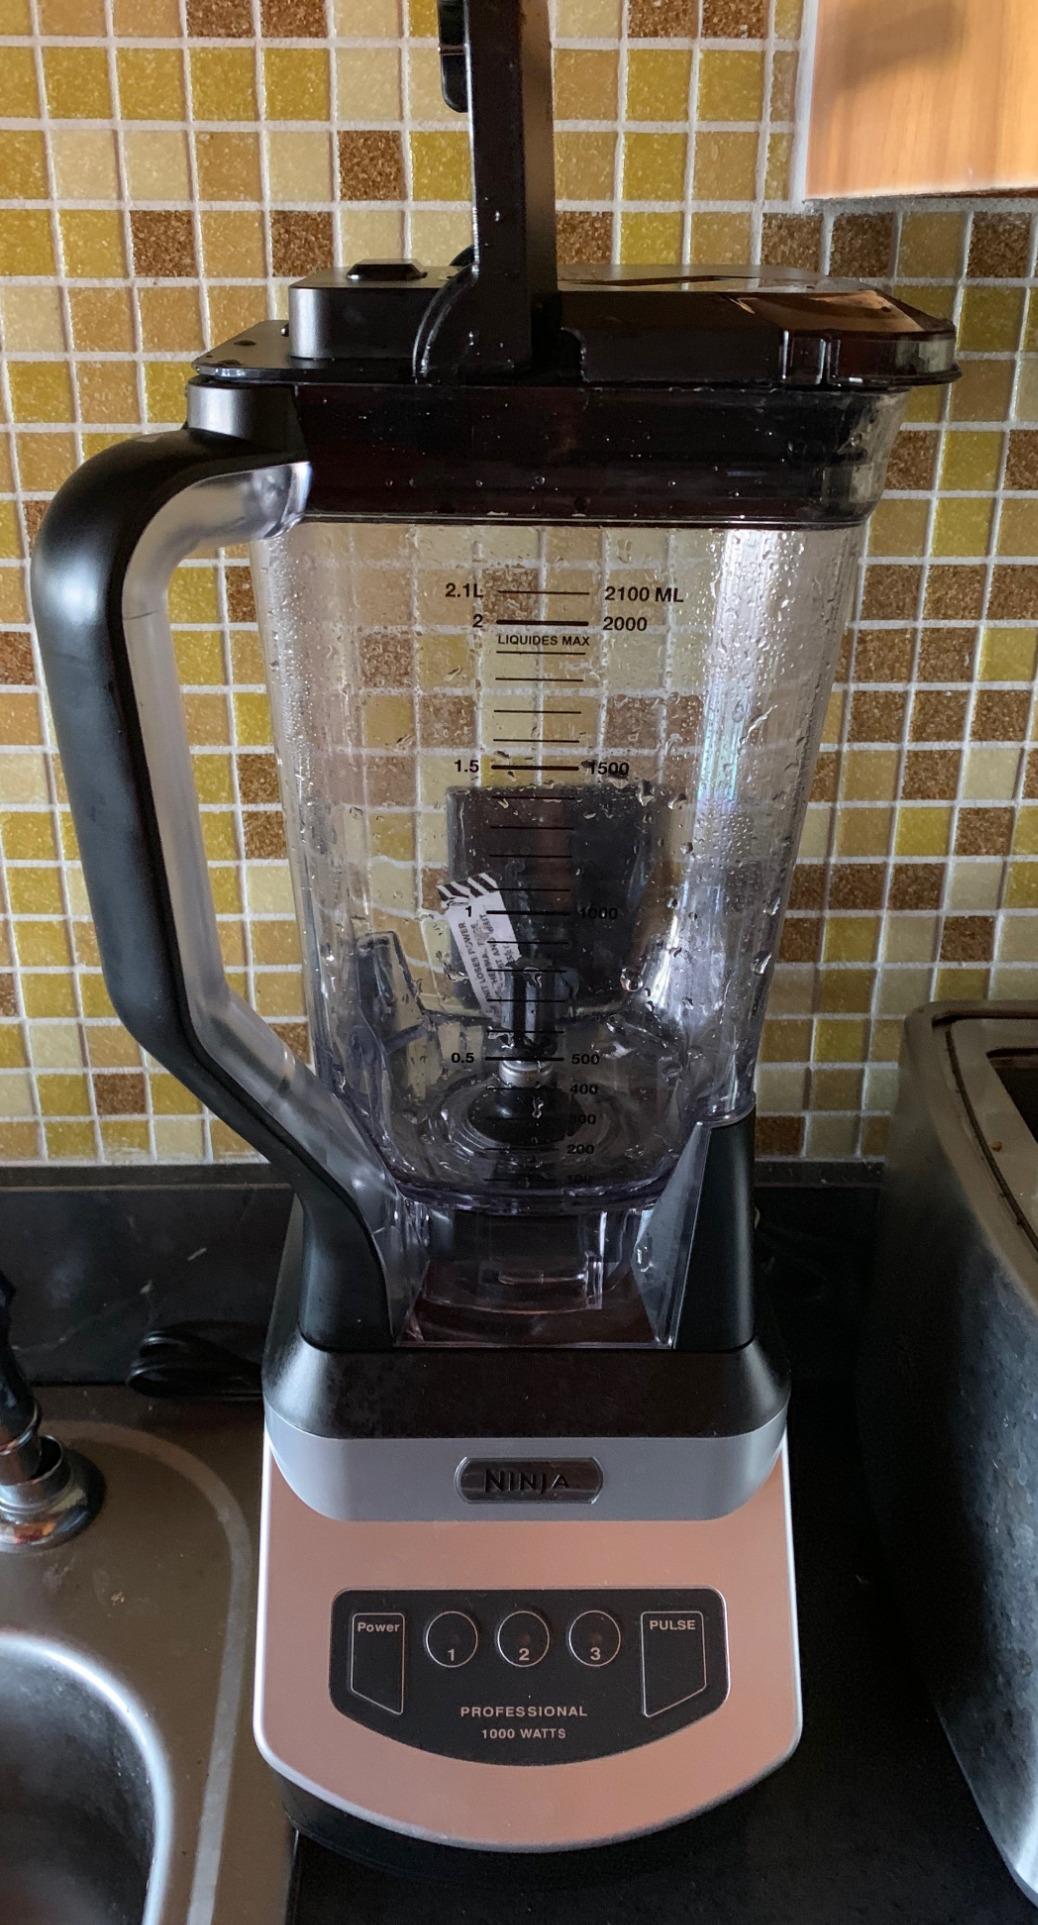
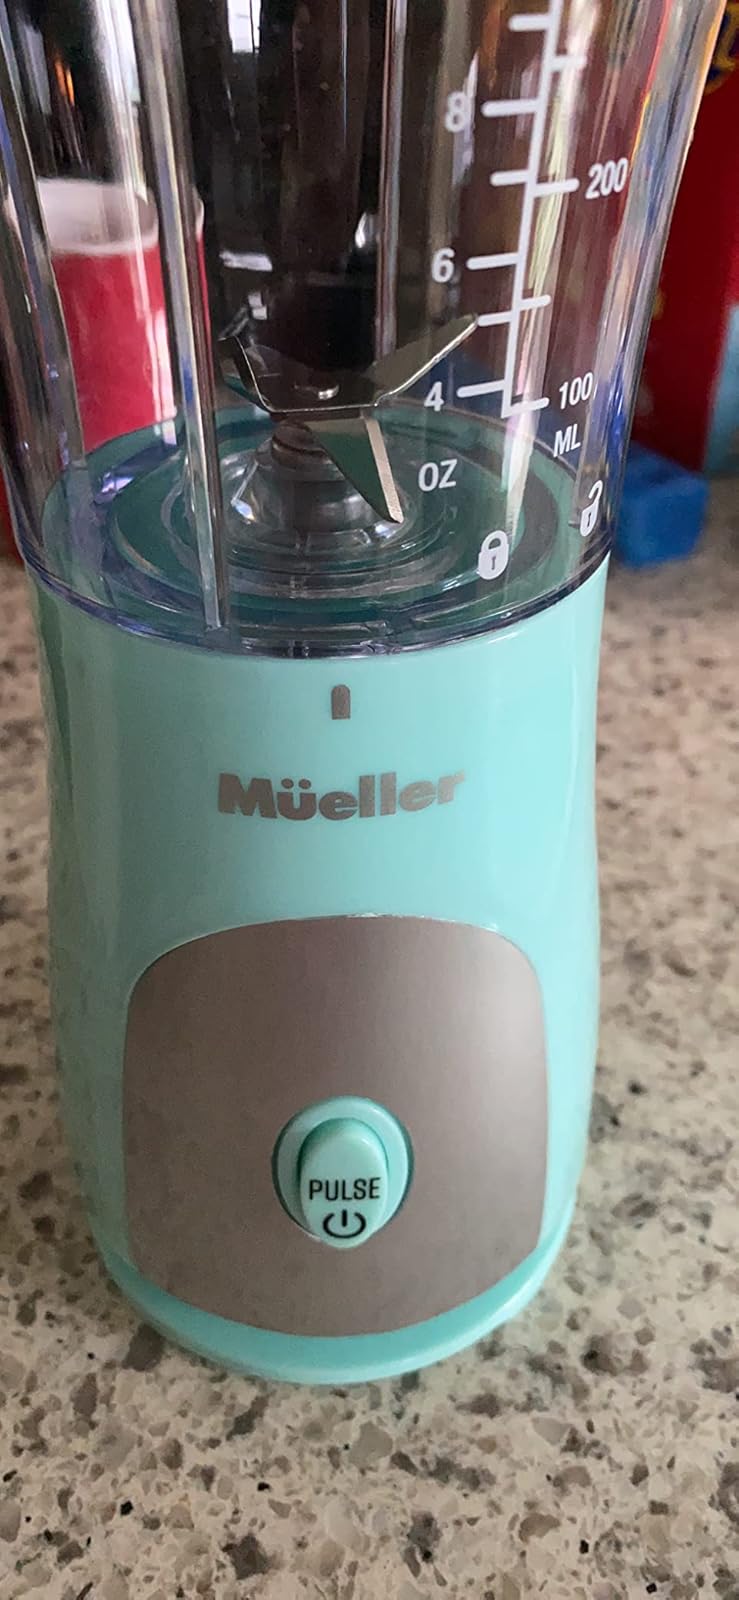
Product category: items_blender
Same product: no